Eintracht Braunschweig

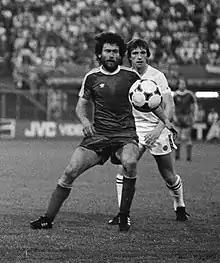
Paul Breitner, Eintracht Braunschweig's most prominent signing during the 1970s

Eintracht Braunschweig's consistently high standard of play and financial stability helped it to become one of the 16 teams selected out of a group of 46 applicants for play in the Bundesliga, the new federal professional league formed in 1963. Once again the side enjoyed early success, winning the national title in the 1966–67 season under manager Helmuth Johannsen with solid defensive play. That championship team gave up only 27 goals against, which stood as a Bundesliga record until bettered by Werder Bremen in 1988. Another ten players joined the national side from the team, mostly through the 1960s and 1970s.